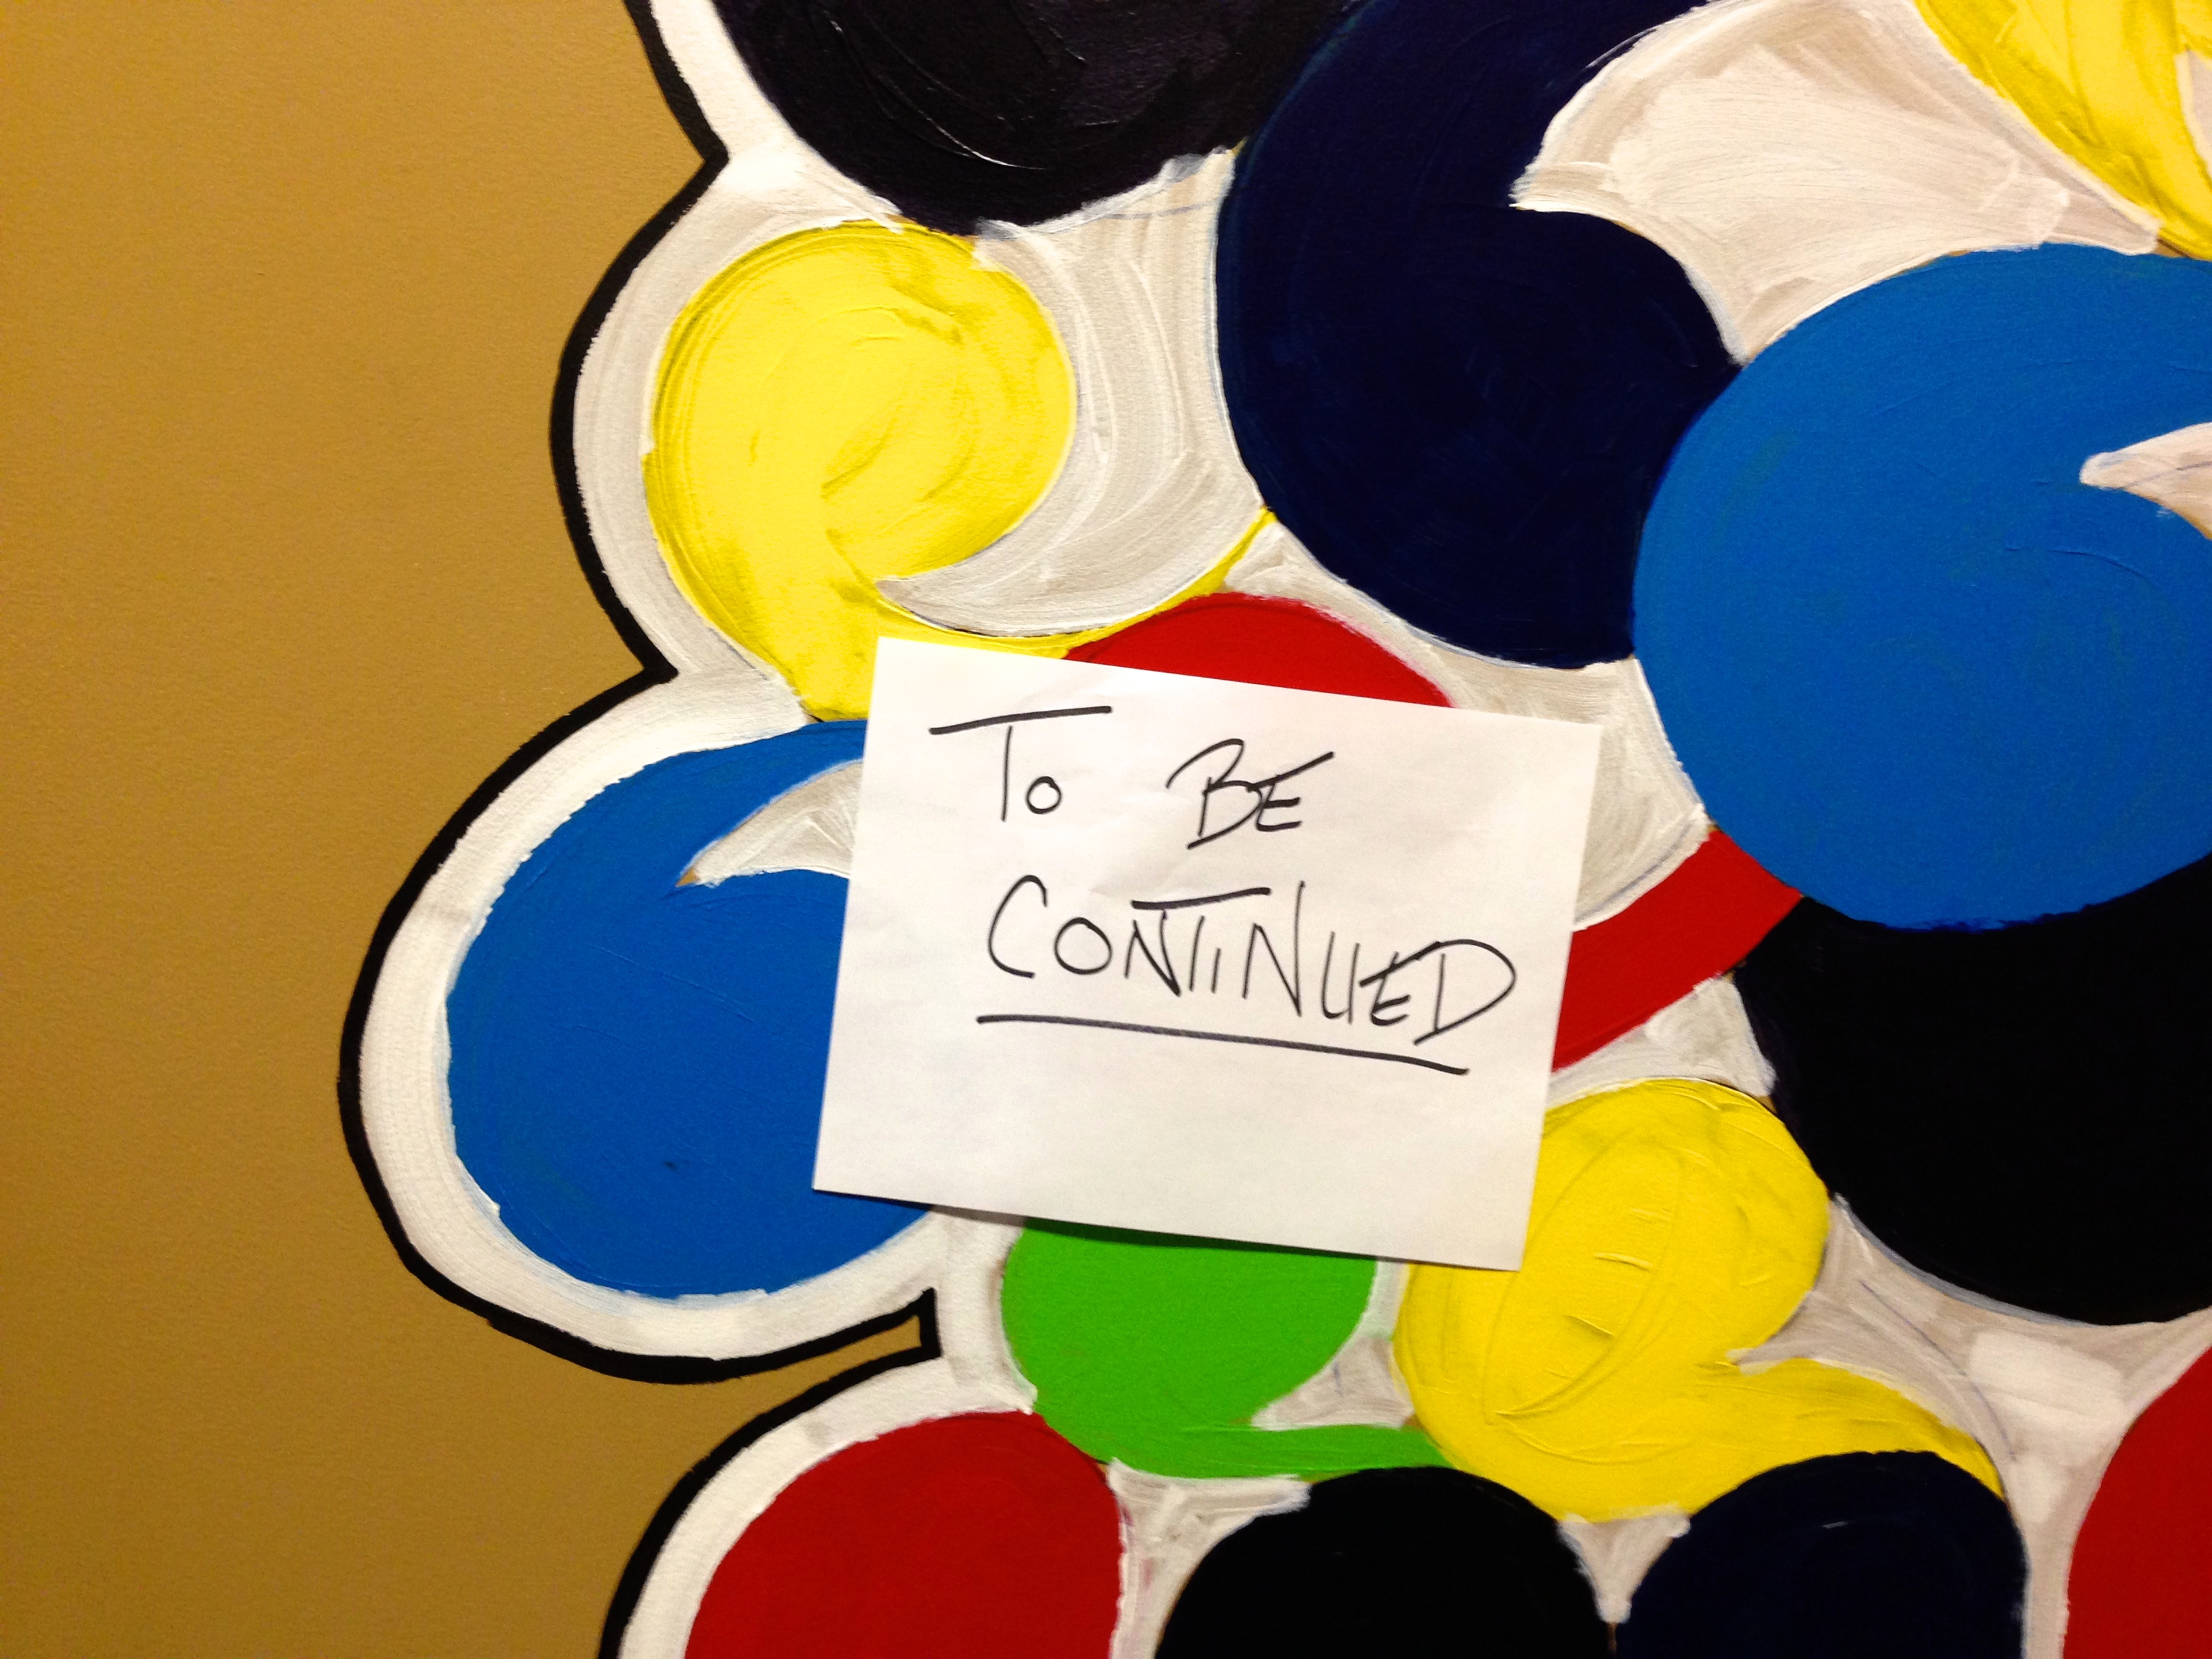
number, color, yellow, circle, art, illustration, shape, raildog, cartoon, modern art